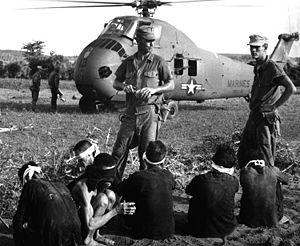
L'opération Starlite, qui eut lieu en 1965, est la première action offensive majeure d'un régiment dirigé par une unité purement américaine au cours de la guerre du Viêt Nam.